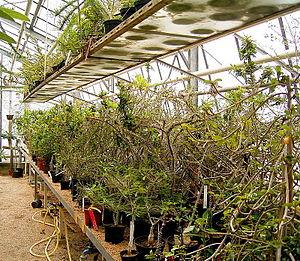
Le jardin botanique de Heidelberg est un jardin botanique d'Allemagne dépendant de l'université de Heidelberg, situé dans le quartier de Neuenheim au nord du Neckar à Heidelberg. Il s'étend sur deux hectares. C'est un département du Centre for Organismal Studies. Son code d'identification internationale est HEID.